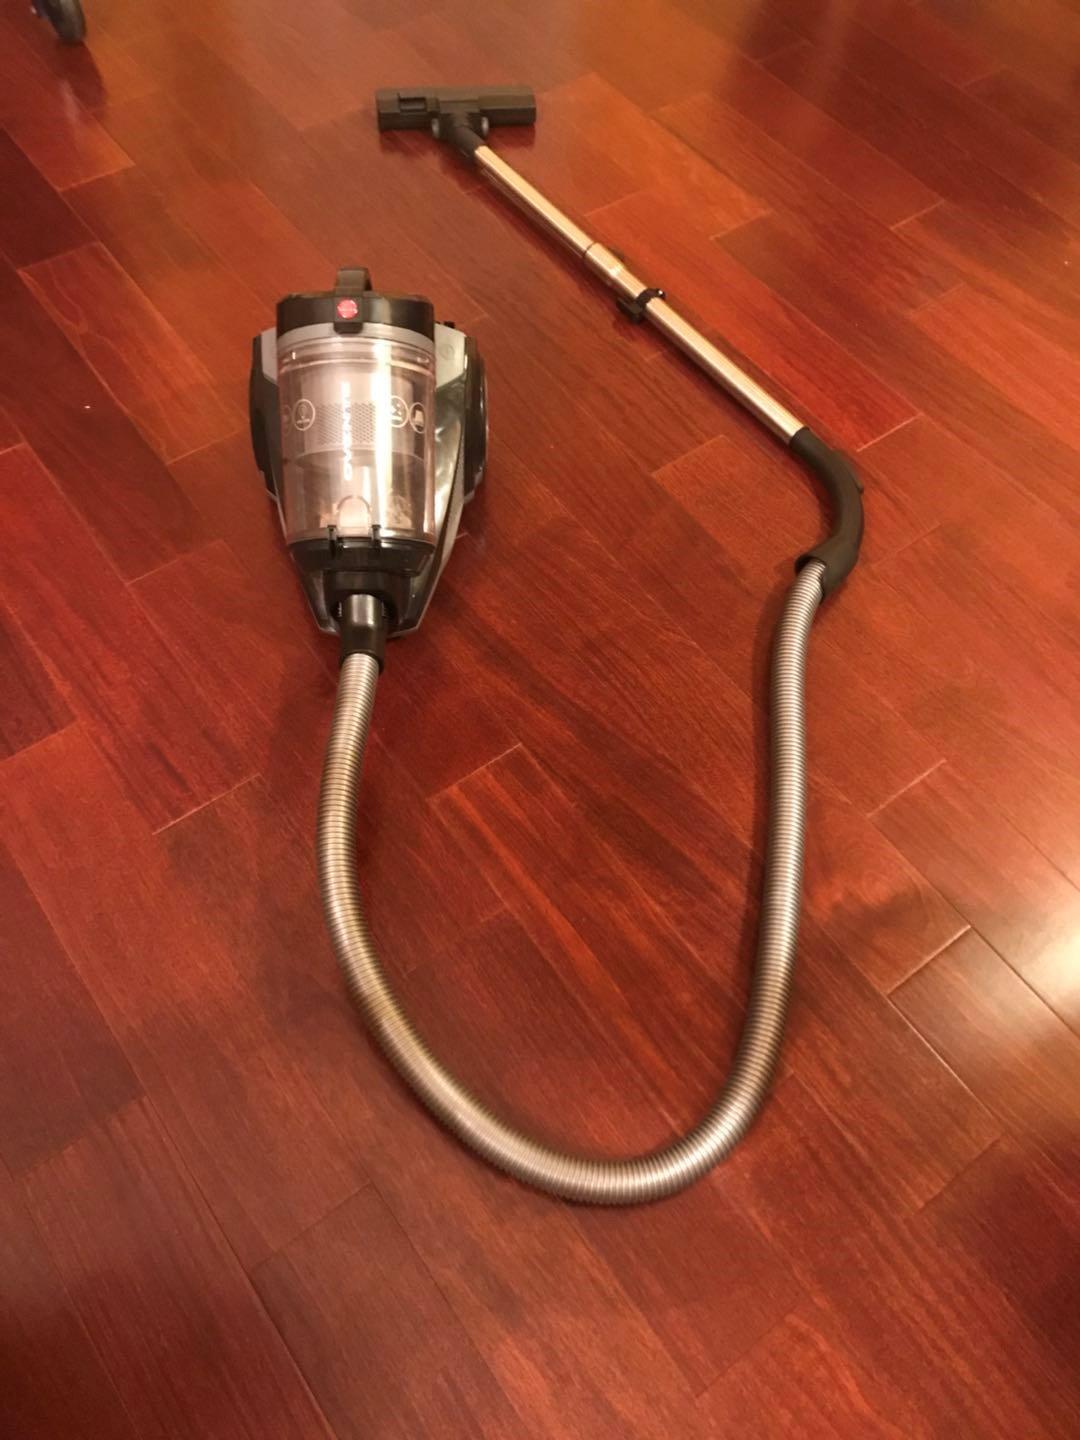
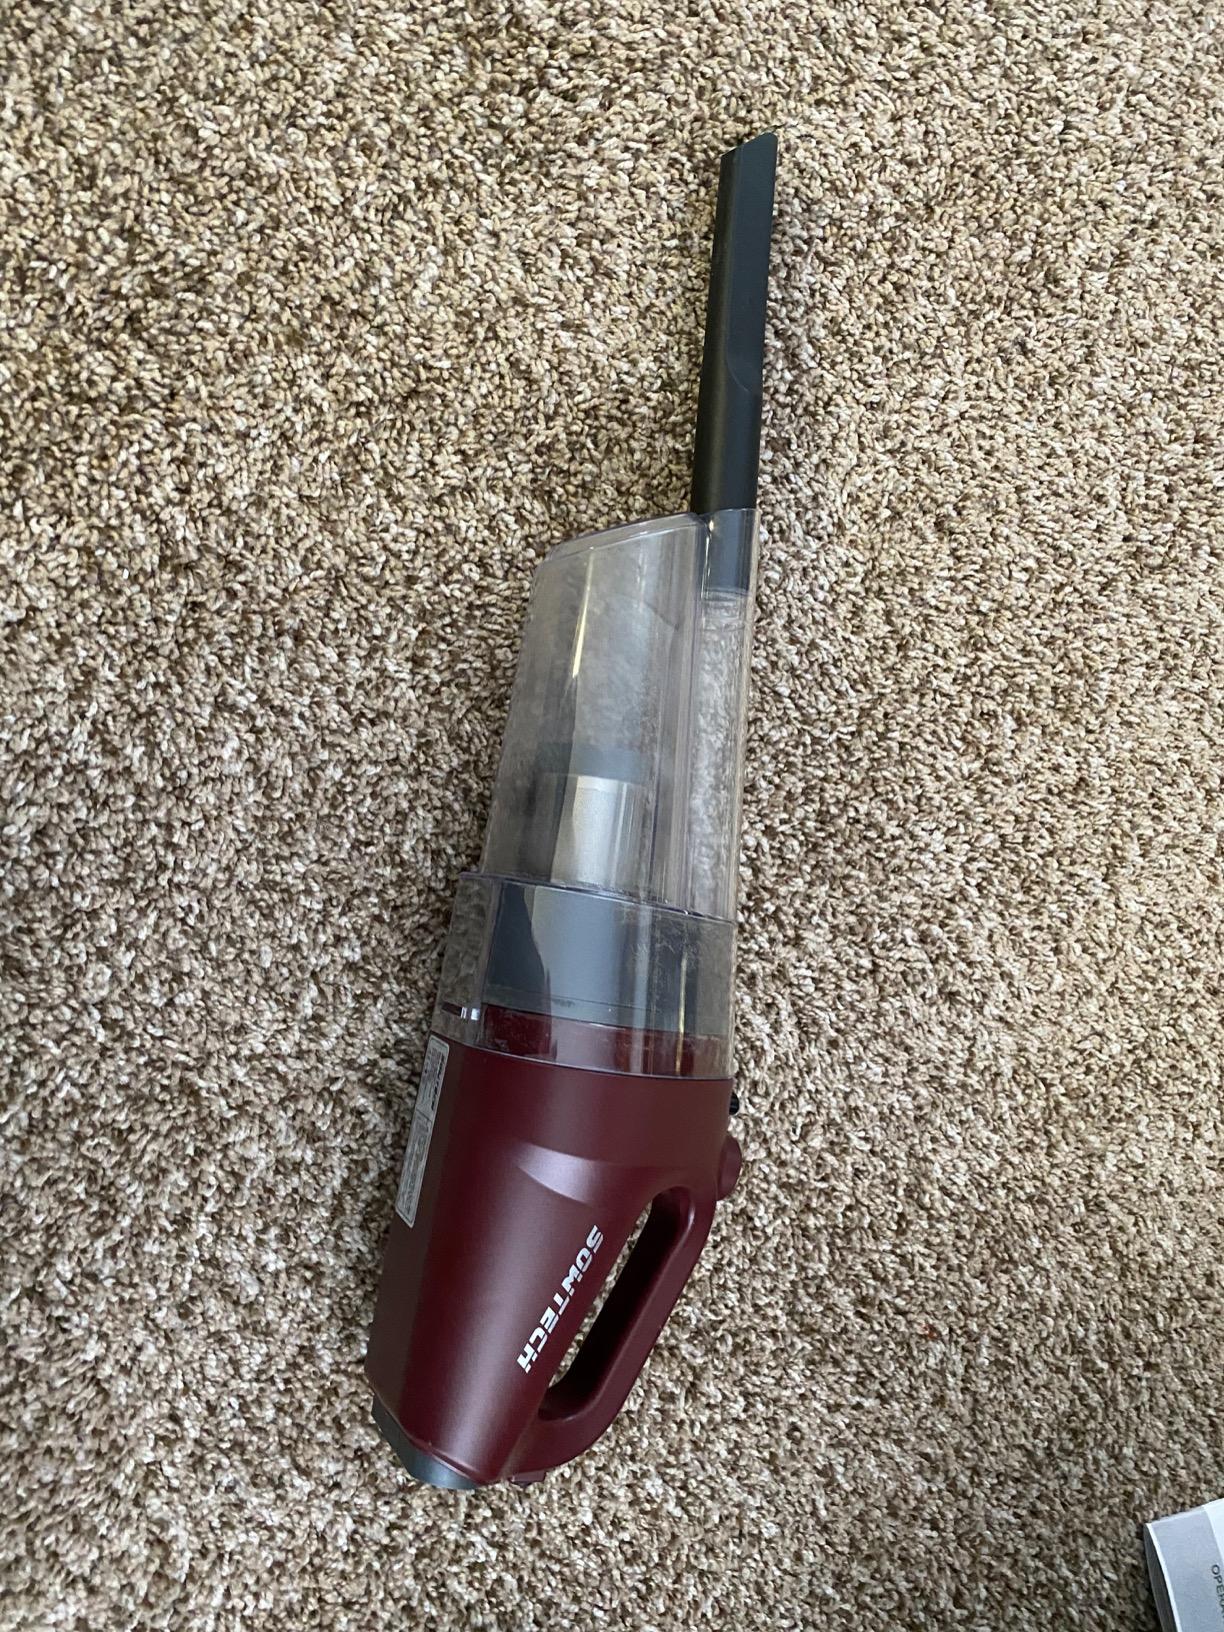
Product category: items_vacuum
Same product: no